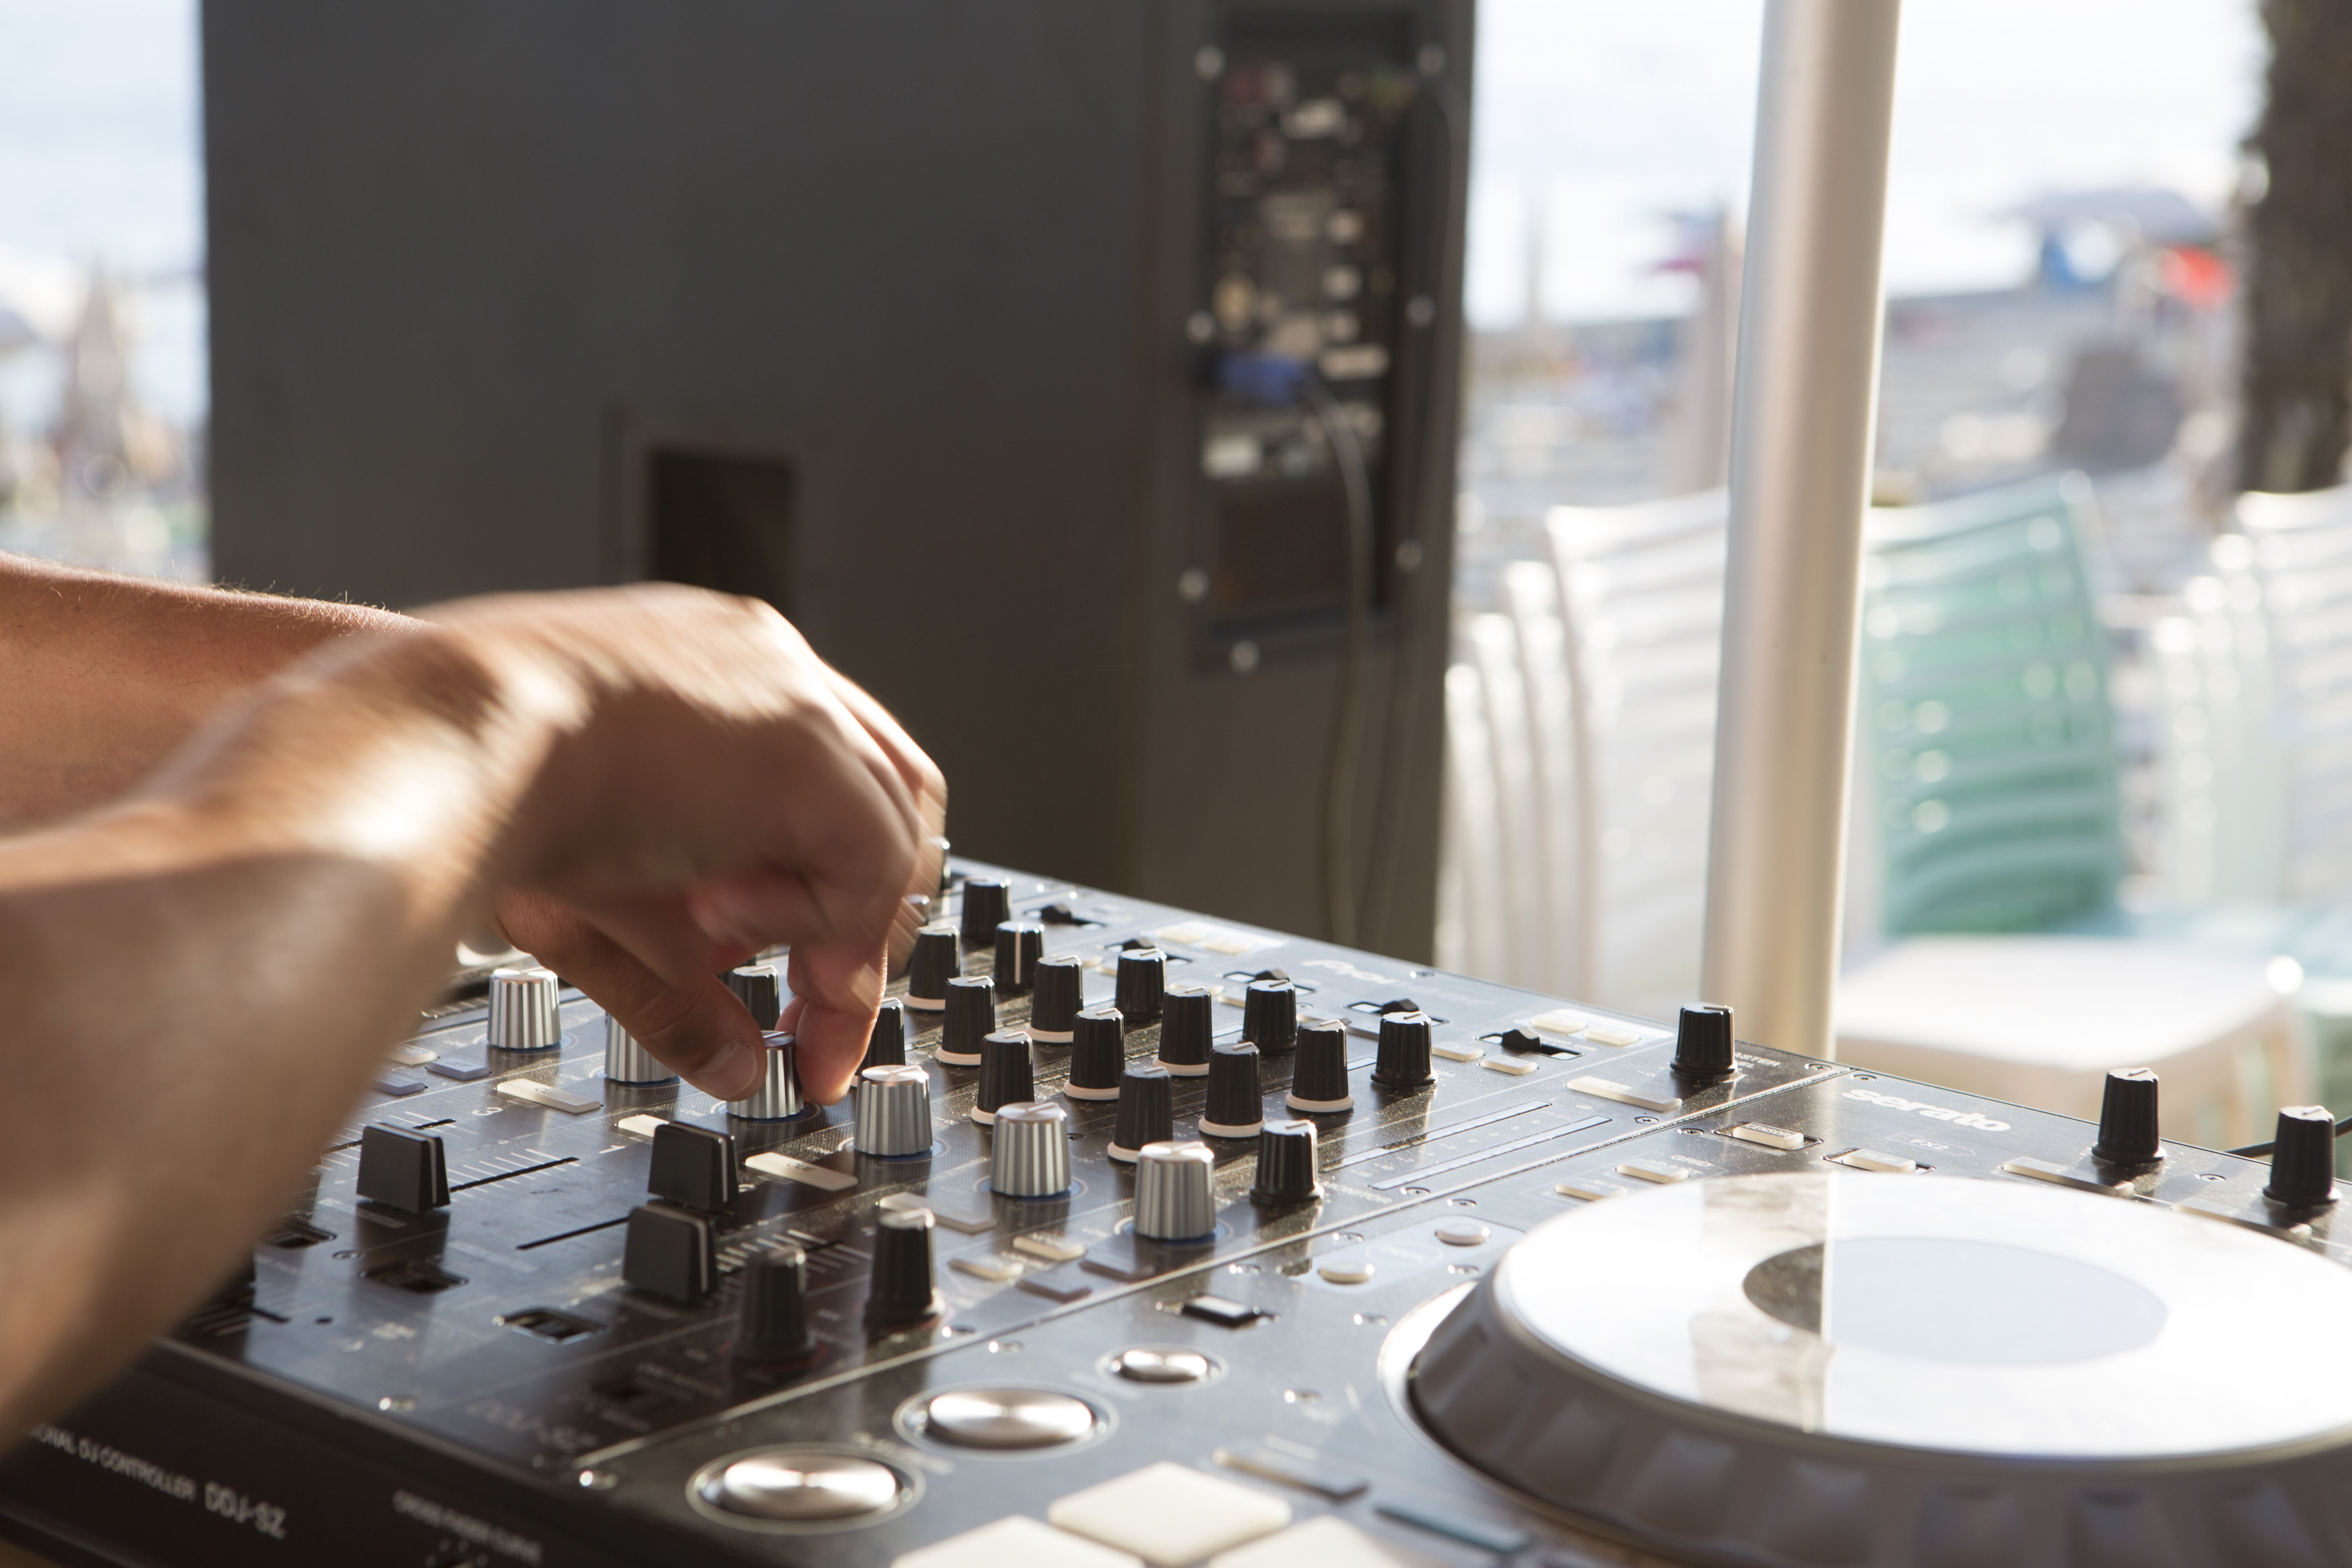
music, people, restaurant, dance, meal, dj, party, event, feast, to listen, scenography, have fun, dances, sense, stay together